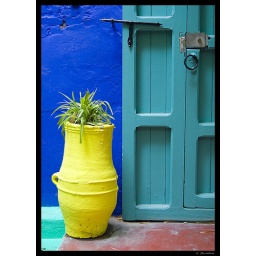
coloured flower pots in the majorelle garden #7 the door